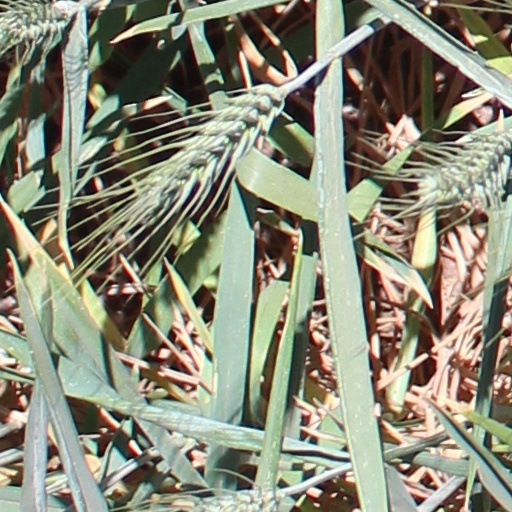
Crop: wheat